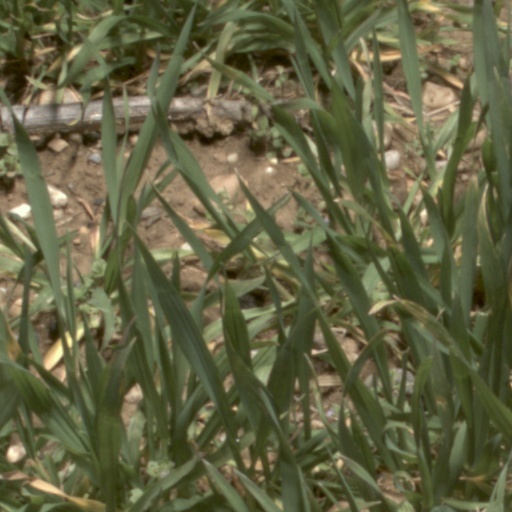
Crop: wheat